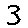
Label: 3